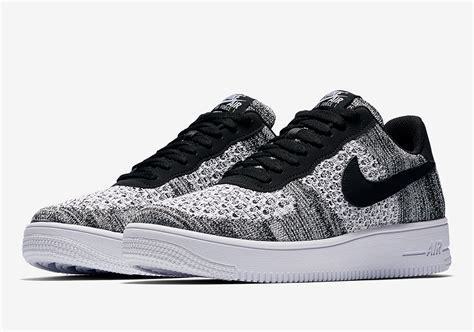
Brand: Nike
Model: Air Force 1